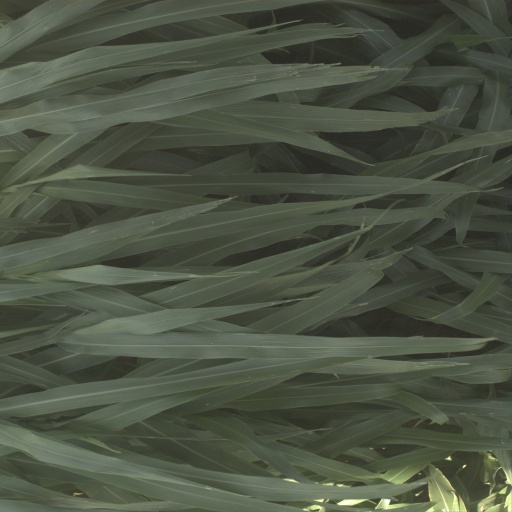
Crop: sorghum